Surgical mask

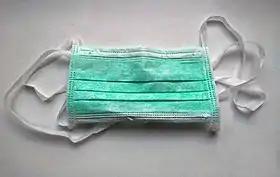
A surgical mask with hand-tied straps

A surgical mask, also known by other names such as a medical face mask or procedure mask, is a personal protective equipment used by healthcare professionals that serves as a mechanical barrier that interferes with direct airflow in and out of respiratory orifices (i.e. nose and mouth). This helps reduce airborne transmission of pathogens and other aerosolized contaminants between the wearer and nearby people via respiratory droplets ejected when sneezing, coughing, forceful expiration or unintentionally spitting when talking, etc. Surgical masks may be labeled as surgical, isolation, dental or medical procedure masks.